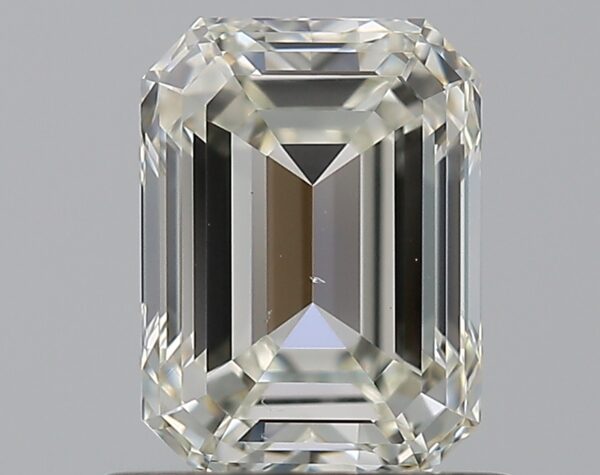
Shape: emerald
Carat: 1.01
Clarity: VS1
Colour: J
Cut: EX
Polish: EX
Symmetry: VG
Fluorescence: N
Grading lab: GIA
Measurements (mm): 6.48 x 4.79 x 3.25